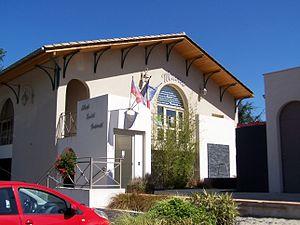
Mairie de Gaujac, (Lot-et-Garonne, France)
Gaujac est une commune du Sud-Ouest de la France, située dans le département de Lot-et-Garonne, en région Nouvelle-Aquitaine.